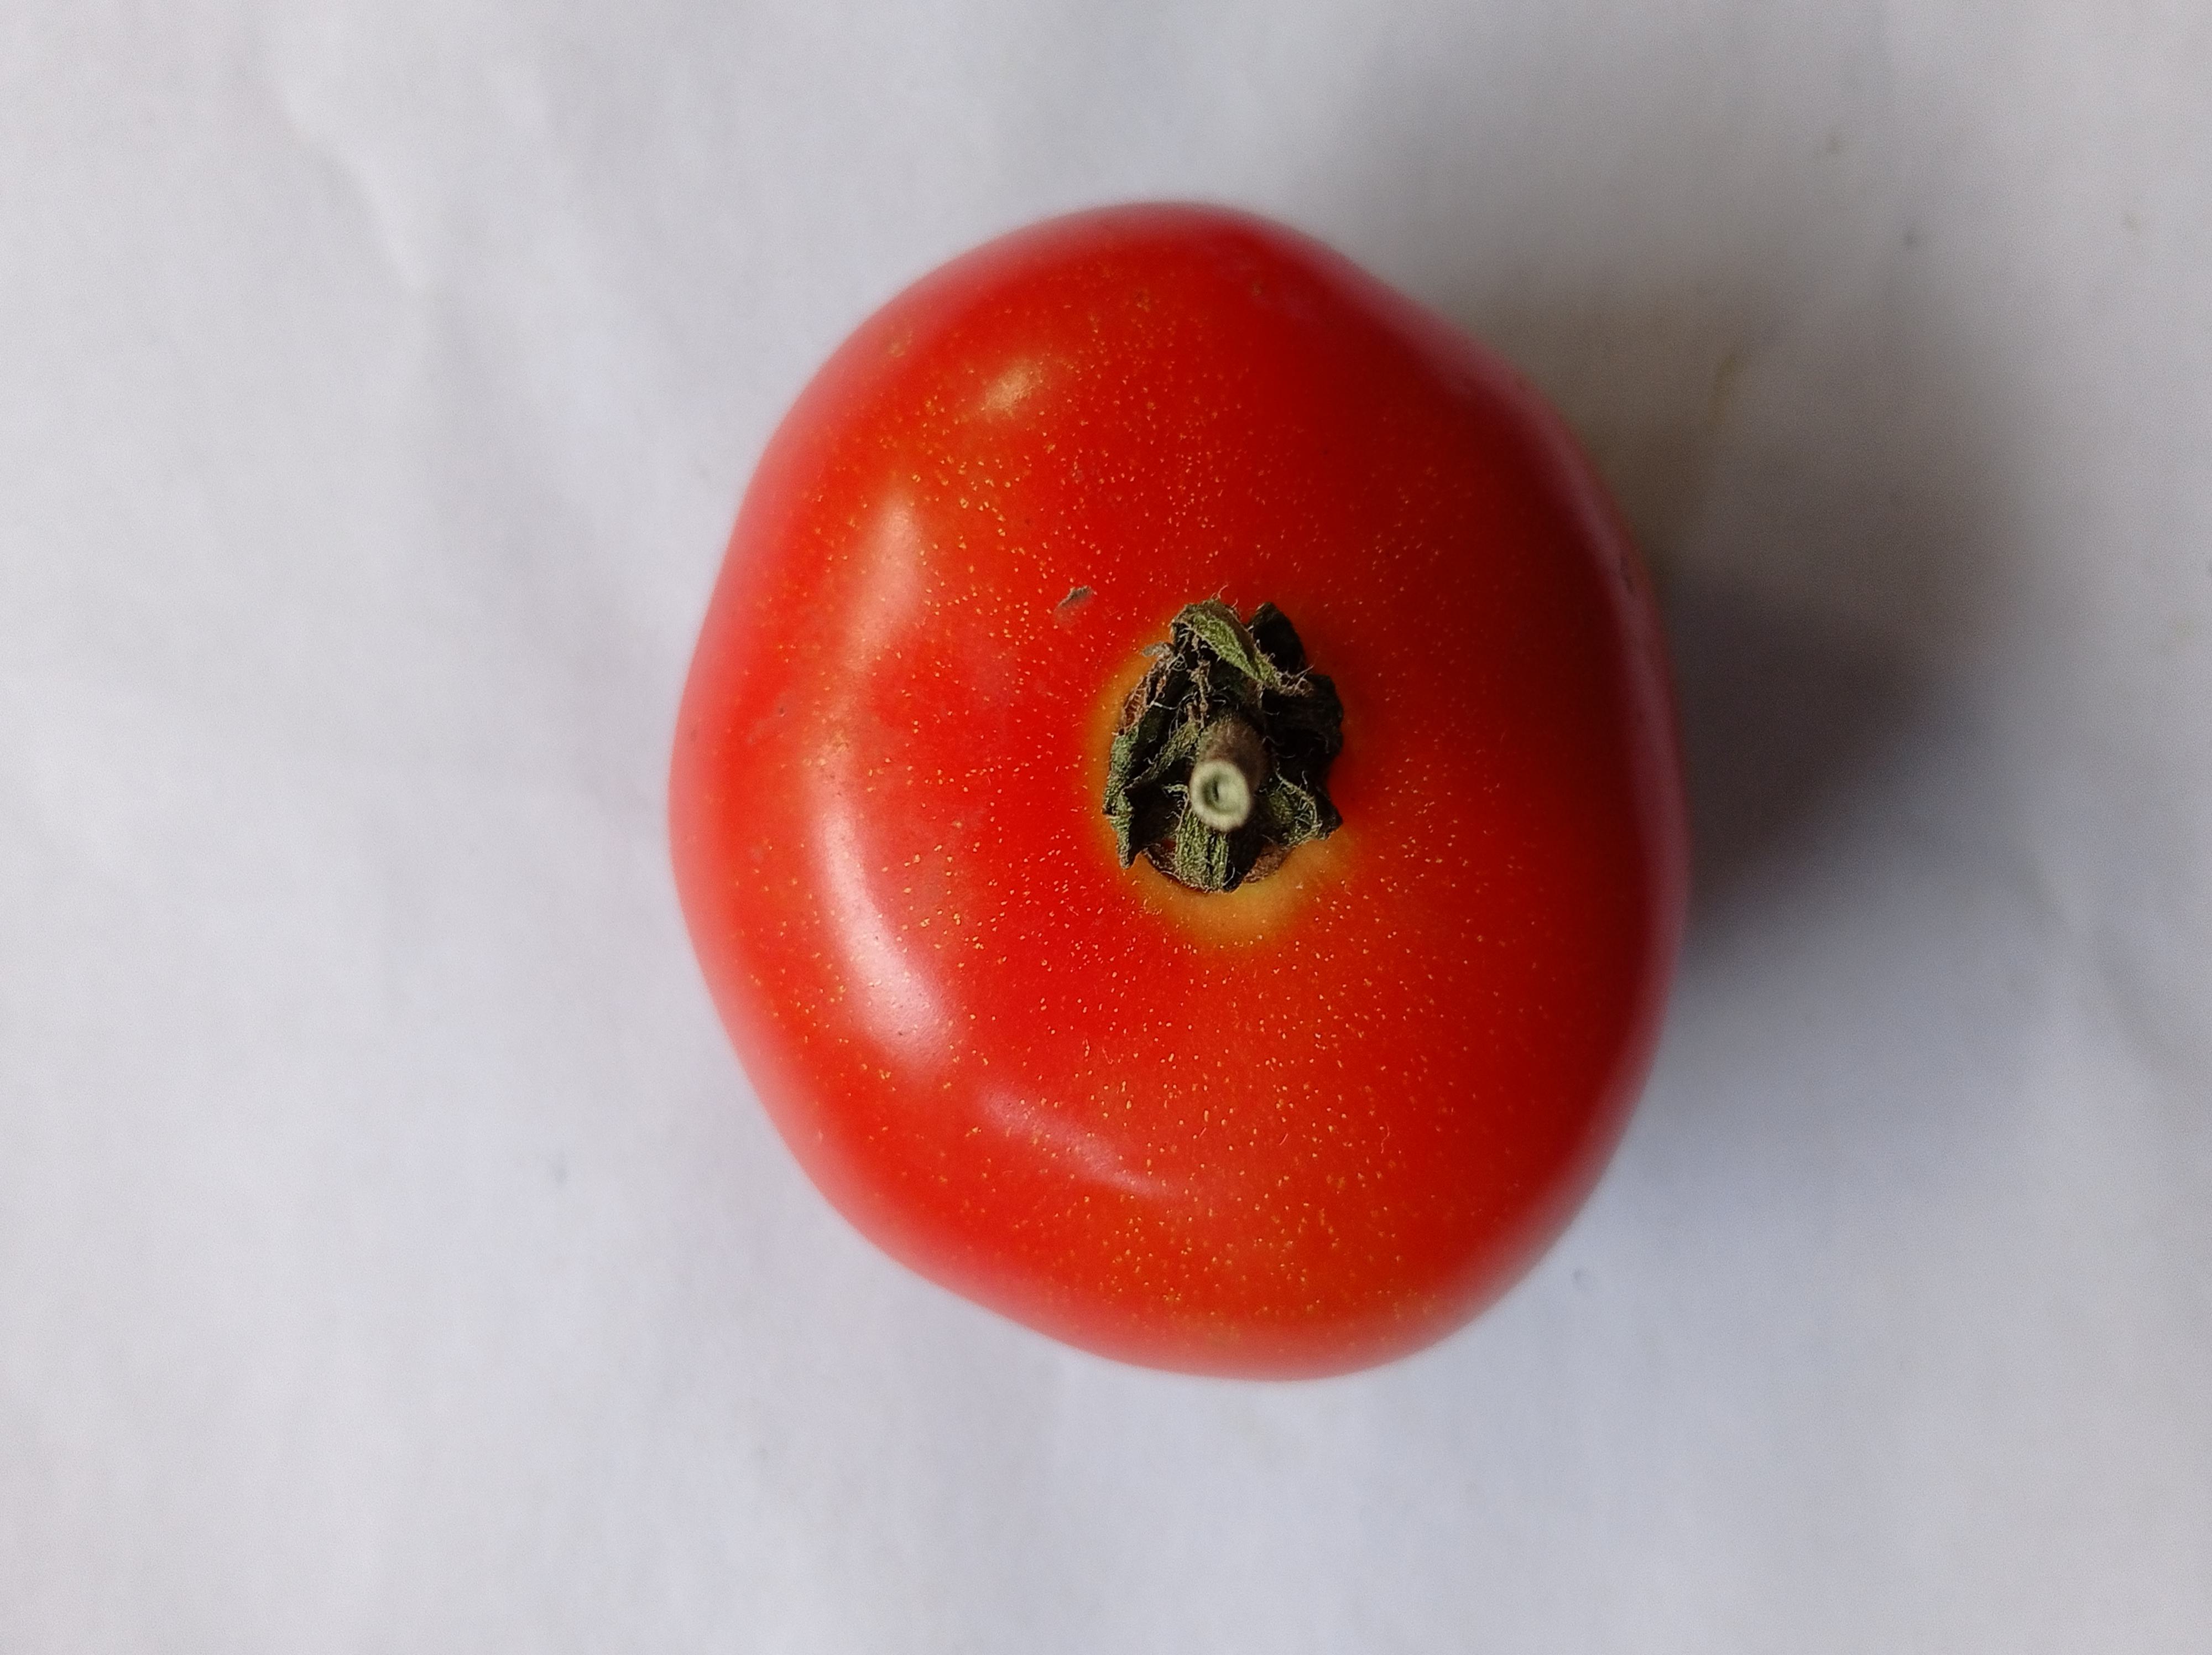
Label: Fresh